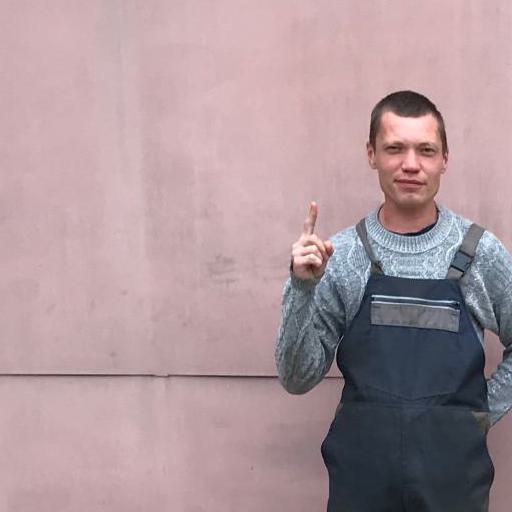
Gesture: one